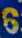
Number: 6